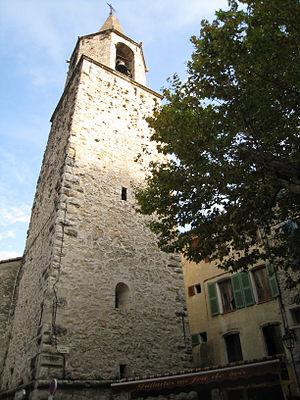
Église Notre-Dame de Favas (Inscrit) This building is indexed in the Base Mérimée, a database of architectural heritage maintained by the French Ministry of Culture,
Bargemon est une commune française située dans le département du Var en région française Provence-Alpes-Côte d'Azur.
L'église Notre-Dame de Favas est située sur la commune de Bargemon, dans le département du Var.
Cet article recense les monuments historiques du Var, en France.